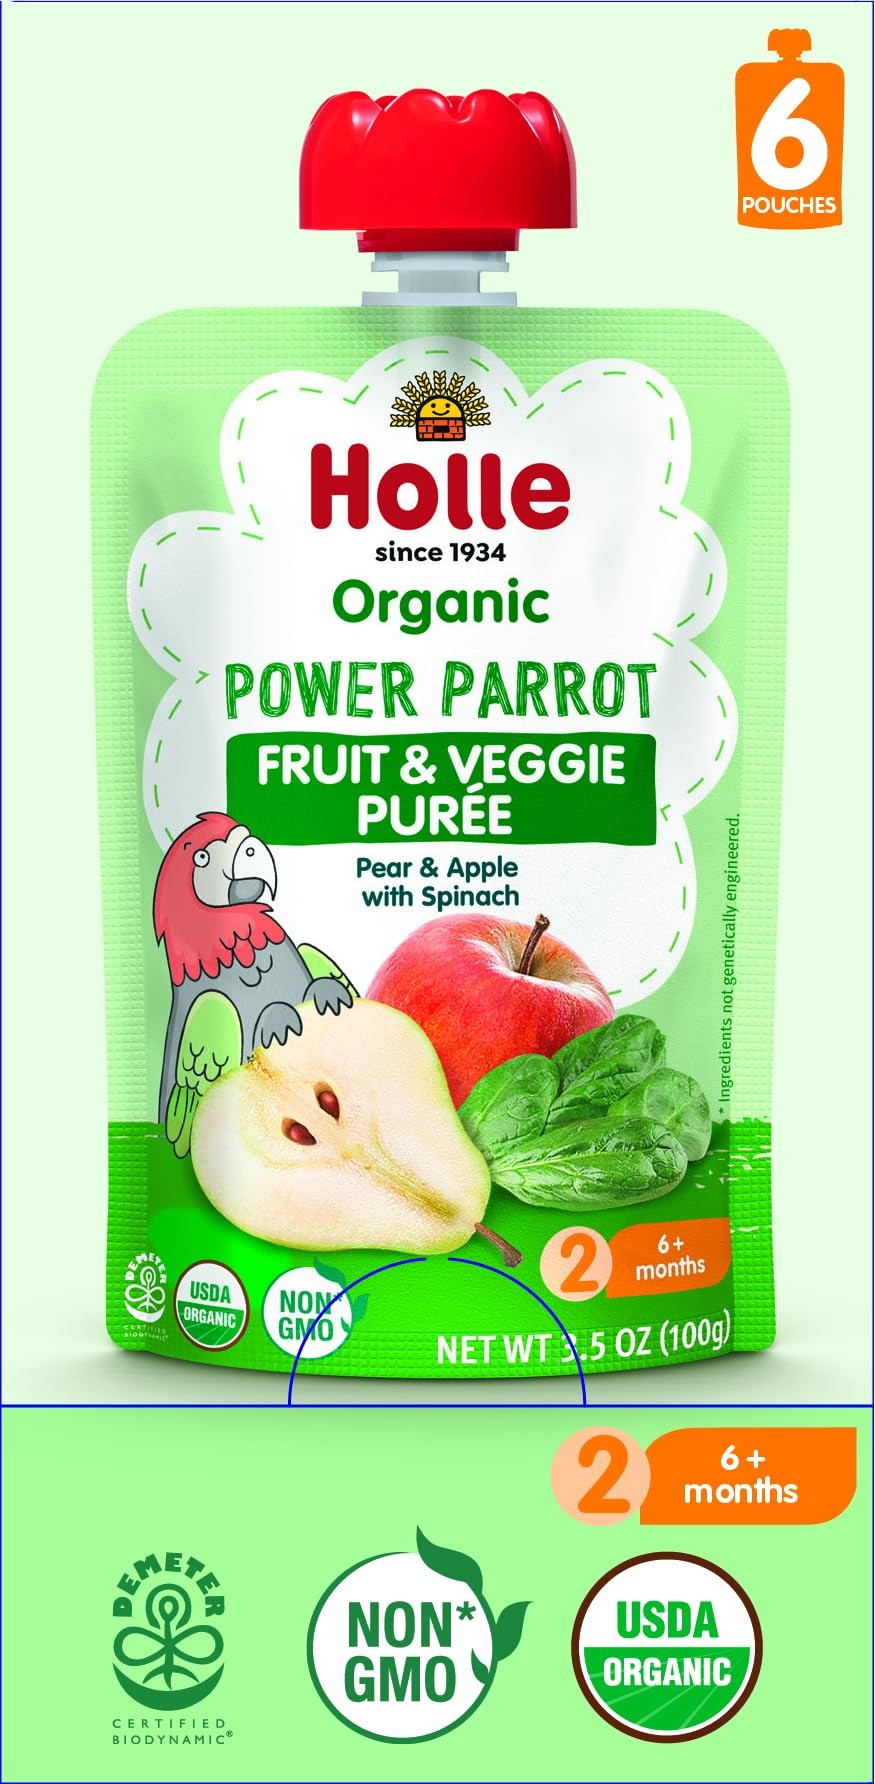
Item Name: Holle Organic Baby Food Pouches - Power Parrot Baby Puree with Pear, Apple & Spinach - (6 Pack) Organic Baby Snacks + Fruit and Veggie Pouches for Weaning Babies 6 Months and Older
Bullet Point 1: Healthy Organic Ingredients - Our Power Parrot organic baby food pouches contain a tasty blend of organic pear, apple and spinach. Each of our fruit and veggie pouches is made with100% Demeter-certified, biodynamic fruit, vegetables and grains.
Bullet Point 2: Try all Eight Flavors - This box contains six pouches of finely pureed organic fruit and vegetables grown on regenerative farms. We offer these organic baby snacks in eight different flavors, and each is made without any added salt or refined sugar.
Bullet Point 3: A Great, No-Prep Snack - These convenient baby pouches make it easy to bring your favorite pureed foods on the go. They can serve as quick, healthy baby snacks between meals and fit right into lunch boxes and backpacks.
Bullet Point 4: Easy to Store - These shelf stable food pouches make it easy to always keep a quick, easy baby snack on hand. The pouch is BPA-free and resealable, so you can seal it up and store it in the fridge for up to two days after opening.
Bullet Point 5: Commitment To Quality - Holle uses only high quality ingredients and we bear a special responsibility for the environment, children, and their future. We promote holistic, sustainable nutrition based on simple recipes and baby food meals without chemical processing or use of preservatives, artificial flavors or colors, added salt or granulated sugar.
Product Description: When it comes to baby snack foods and baby meals, Holle babyfood has you covered. Each baby food pouch we create contains a unique baby food puree, and our formulas make it easy to reimagine what baby organic food can be. For example, our baby fruit pouches contain a wide range of ingredients like banana puree, mango puree, prune puree, mango baby food, pear puree baby food and more. Our baby food squeeze pouches come in 6 different flavors, so you can find a veggie pouch made with baby food vegetables like sweet potato puree or butternut squash puree. Each of our baby puree pouches is suitable 6 month baby food, so if you're looking for baby food 6 months old and older can enjoy, these are the baby snacks 6+ months old will love. Our varied range of baby foods and organic baby pouches, also makes it easy to build your own baby food variety pack; so be sure to shop all of our baby squeeze pouches to find the fruit pouch or other baby pouch your child will love. Our organic pouches are determined to convince parents that there are more to baby snacks 6 months old can love, so if you thought baby food organic options ended with prune pouches, stop limiting your search to baby prunes and prune baby food; because your baby deserves more than a normal prune pouch, and it will be a while before they can chomp down on organic baby carrots.
Value: 21.0
Unit: Fl Oz

Price: 13.99